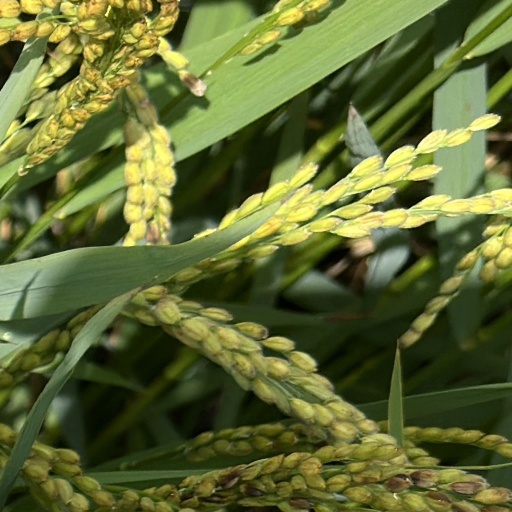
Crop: rice